SpaceX CRS-2

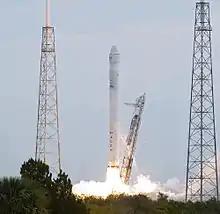
The SpaceX CRS-2 Falcon 9 launching on 1 March 2013

The planned shipment of the Falcon 9 first stage from Texas to the Florida launch site was delayed due to the ongoing investigation of the engine failure that occurred on the previous flight. In late November 2012, it was reported that the CRS-2 Falcon 9 had been transported to Cape Canaveral (CCAFS). A static fire test occurred for the CRS-2 Falcon 9 on 25 February 2013.